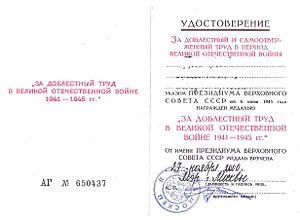
La médaille Pour le travail vaillant dans la Grande Guerre patriotique 1941–1945 est un prix du travail civil de la Seconde Guerre mondiale de l'Union soviétique établi le 6 juin 1945 par décret du Présidium du Soviet suprême de l'URSS pour reconnaître le travail vaillant et désintéressé des citoyens soviétiques lors de la victoire de l'Union soviétique sur l'Allemagne nazie dans la Grande Guerre patriotique. Son statut a ensuite été modifié par décret du Présidium du Soviet suprême de l'URSS le 18 juillet 1980.